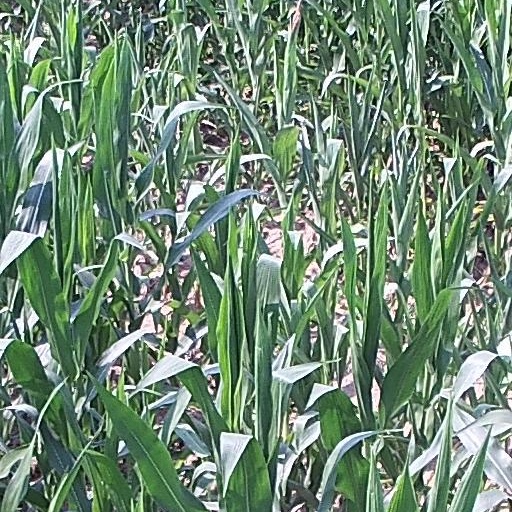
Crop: maize; corn